Gunehgar

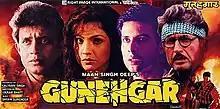
Theatrical release poster

Gunehgar is a 1995 Indian Hindi-language action film produced by Kalyaani Singh, presented by Maann Singh, and directed by Vikram Bhatt, starring Mithun Chakraborty, Atul Agnihotri, Pooja Bhatt, Tisca Chopra and Kiran Kumar.